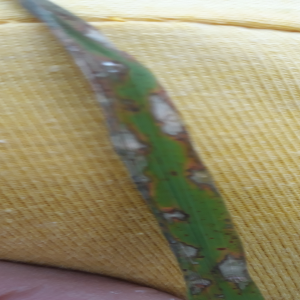
Disease: Blast